Whale Rider

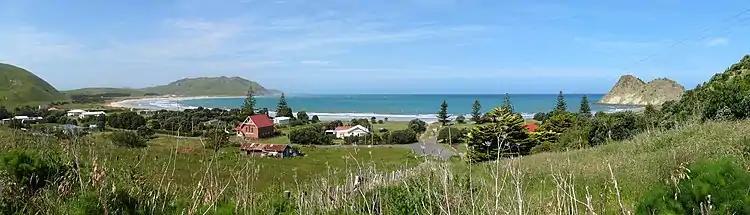
The community of Whangara, where the film is set

The film had budget of NZ$9,235,000. It received $2.5 million from the New Zealand Film Production Fund. Additional financing came from ApolloMedia, Filmstiftung NRW, the New Zealand Film Commission and NZ On Air. Casting director Diana Rowan visited numerous schools to find an actress to play Pai. 10,000 children were auditioned before narrowing it down to 12. Castle-Hughes impressed Caro in the resulting workshop and was cast as Pai.